Siemens and unions

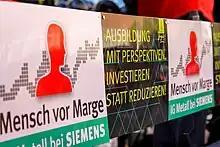
IG Metall youth day of action against Siemens in Bavaria. Banner says "people over [profit] margins" and "Vocational training with prospects. Investing instead of reducing!"

Siemens AG employs 311,000 employees globally as of 2022. Historically, Siemens supported and illegally financed the anti-union Works Council lists from . More recently, the IG Metall has won the majority of Works Council seats. In the European Union, employees are represented on the Siemens Europe Committee.